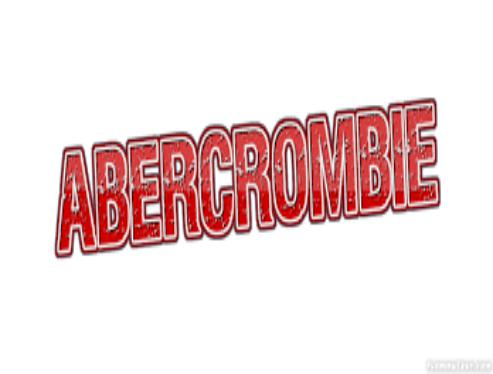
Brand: Abercrombie
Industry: Clothes